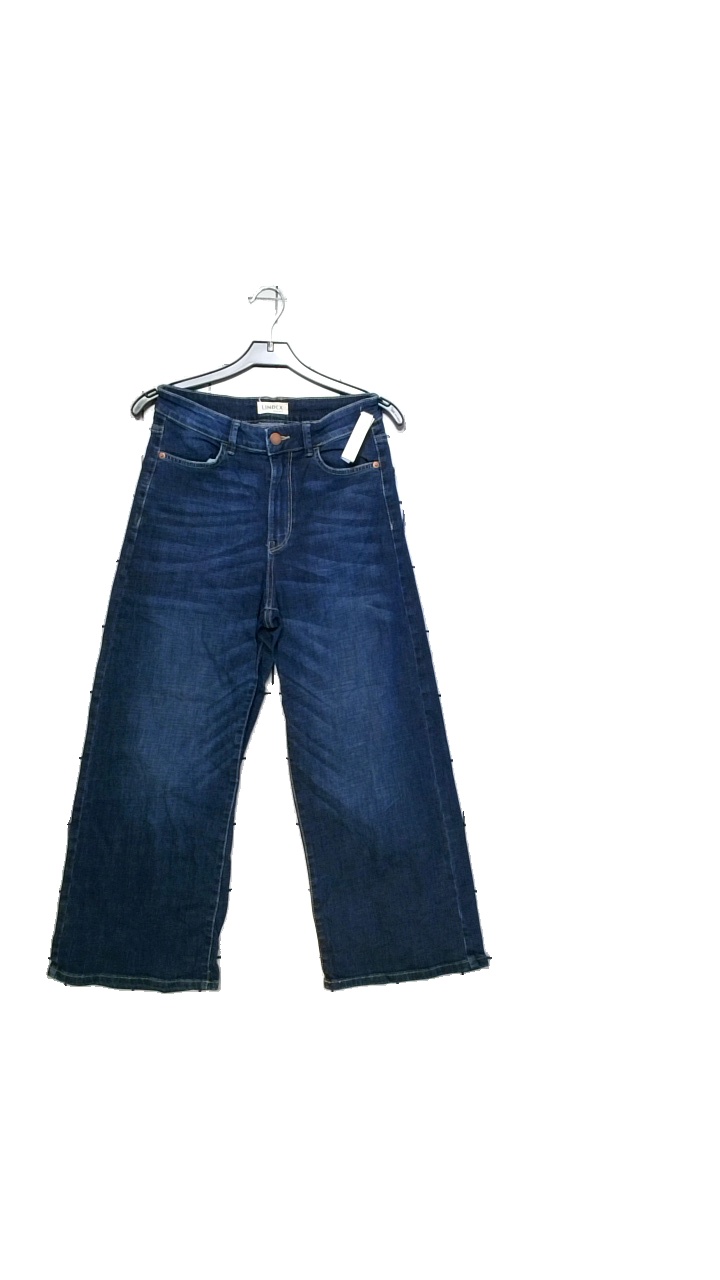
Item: Jeans (Ladies)
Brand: Lindex
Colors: Blue
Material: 98% cotton, 2% elastane
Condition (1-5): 4
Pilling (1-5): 5
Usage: Reuse
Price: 50-100